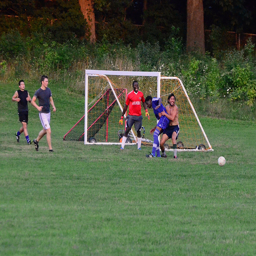
Several people playing soccer on a field near a goal.
A group of people playing a game of soccer.
The people are playing a game of soccer outside.
Several young men in a field playing soccer.
People are playing soccer in a grassy field.